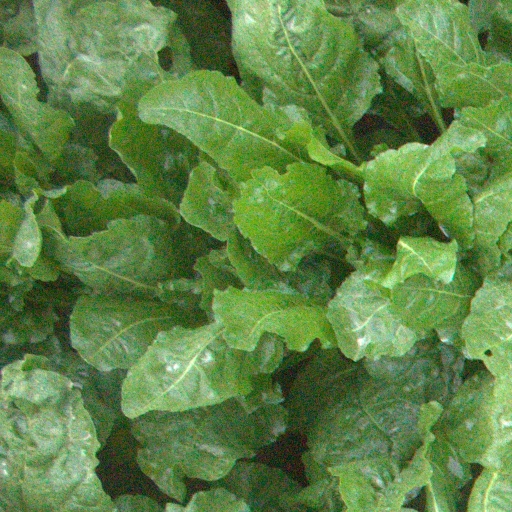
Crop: sugar beet